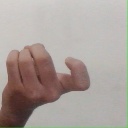
अक्षर: ज